Cara Mund

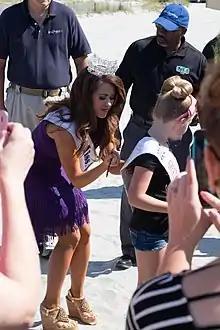
Mund in Atlantic City after being crowned Miss America 2018

She graduated with honors from Brown University in 2016 with a degree in business, entrepreneurship, and organizations. Her thesis was on the Miss America Organization. Mund served as the president of the sorority Kappa Delta. She has said that the school helped her "think on [her] feet."